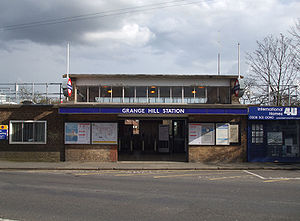
Central line / Stationer / Åbne stationer
Grange Hill
Central line er en London Underground-bane, der løber gennem det centrale London, fra Ealing og Ruislip i vest til Epping, Essex i nordøst. Banen er farvet rød på netværkskortet og betjener 49 stationer på 74 km. Den er den længste Underground-bane. Den er også den ene af kun to baner i Underground-netværket, der krydser Greater Londons grænse. Den anden er Metropolitan line. Som en af Londons dybtliggende tube-jernbaner er togene mindre end dem på de britiske fjernbaner.